11th Berlin International Film Festival

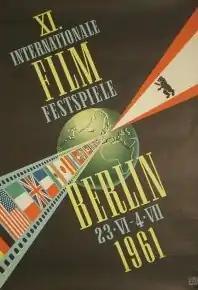
Festival poster

The 11th annual Berlin International Film Festival was held from 23 June to 4 July 1961.